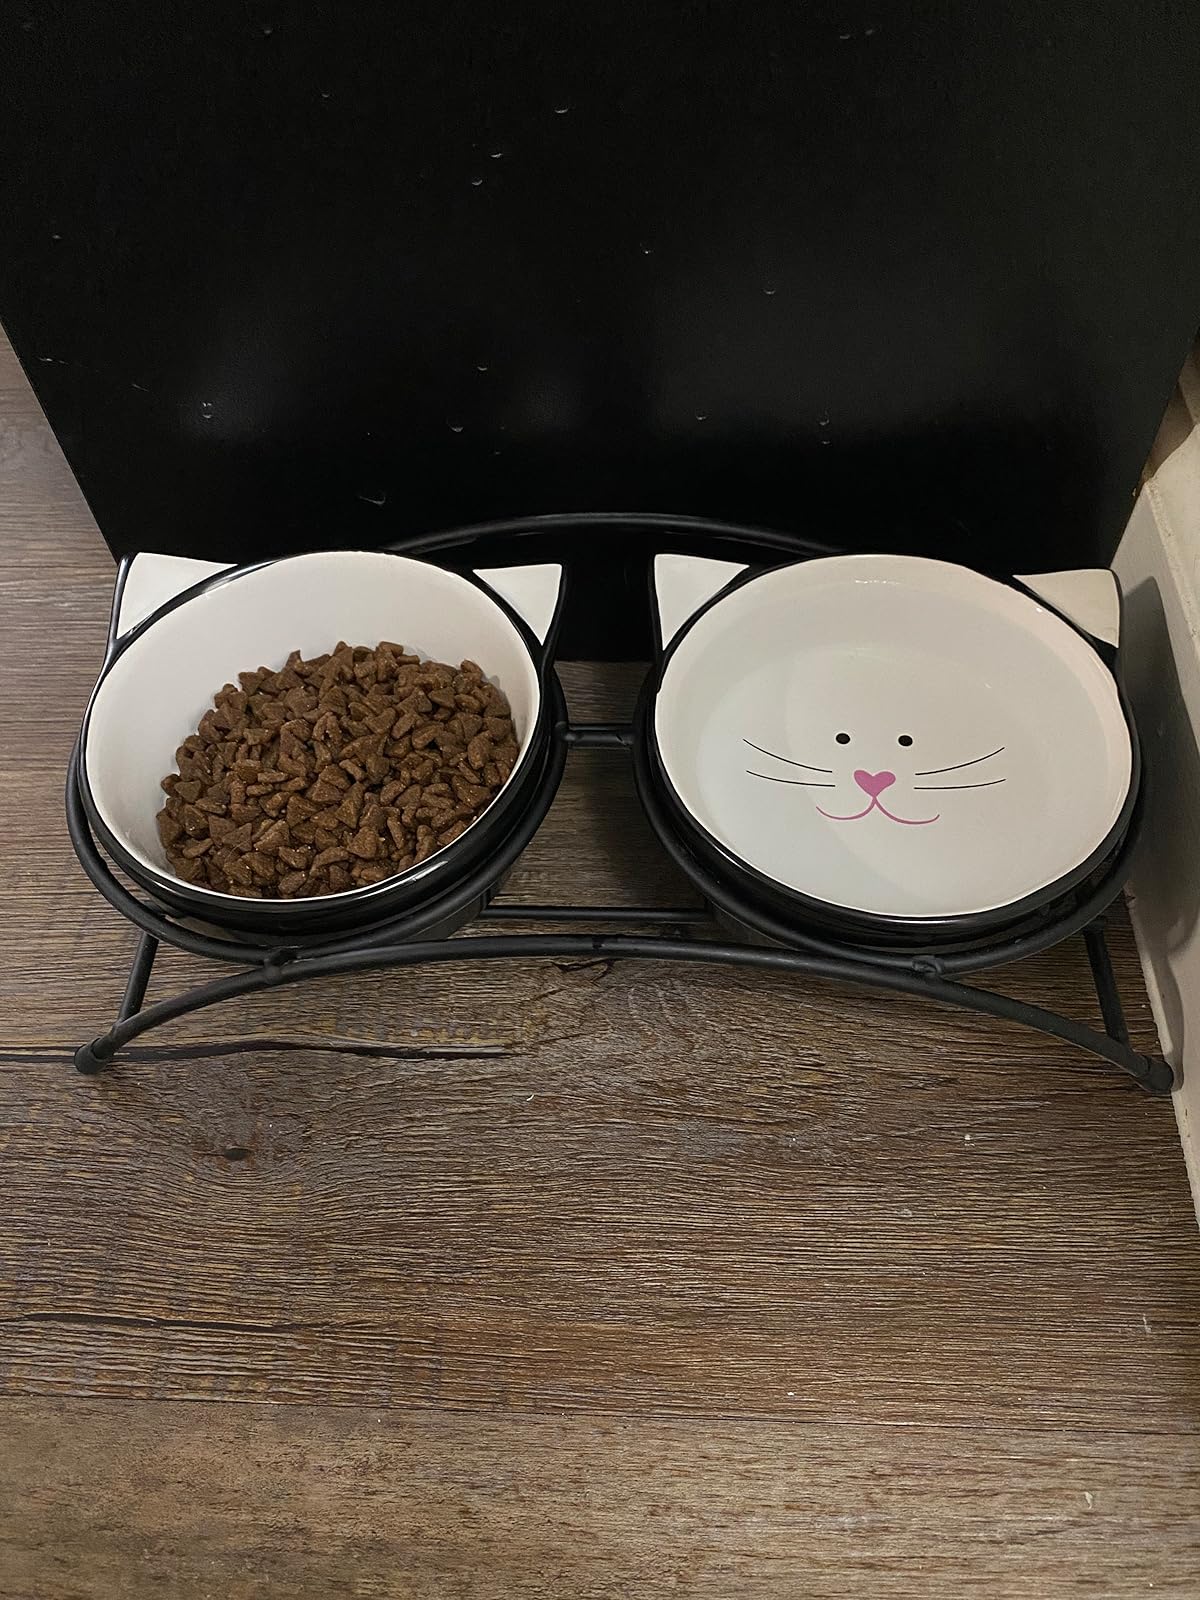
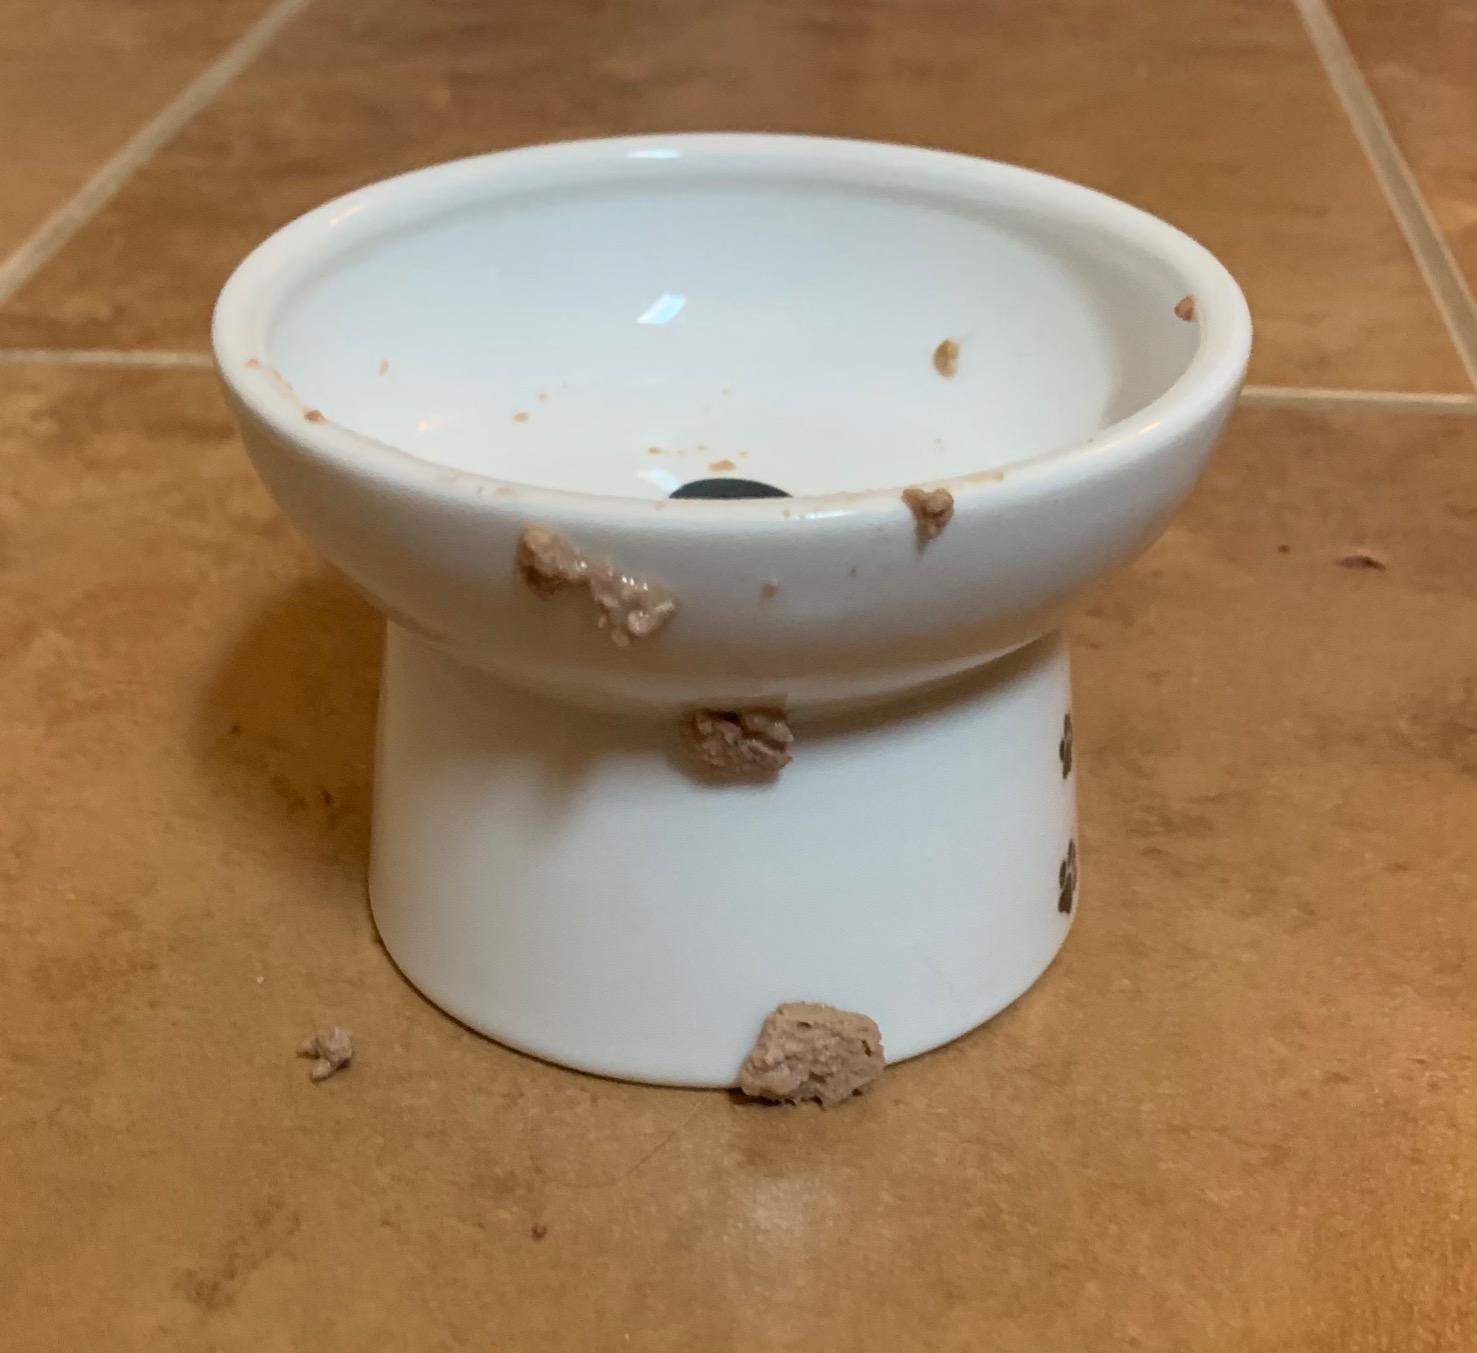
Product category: items_bowl
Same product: no